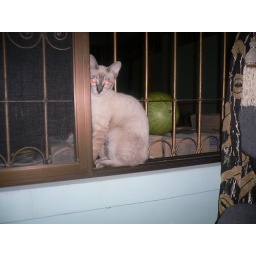
siamese cat in the window, with a watermelon at the back